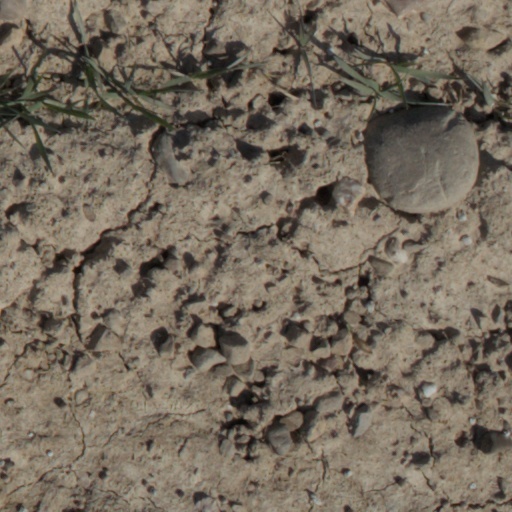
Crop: wheat